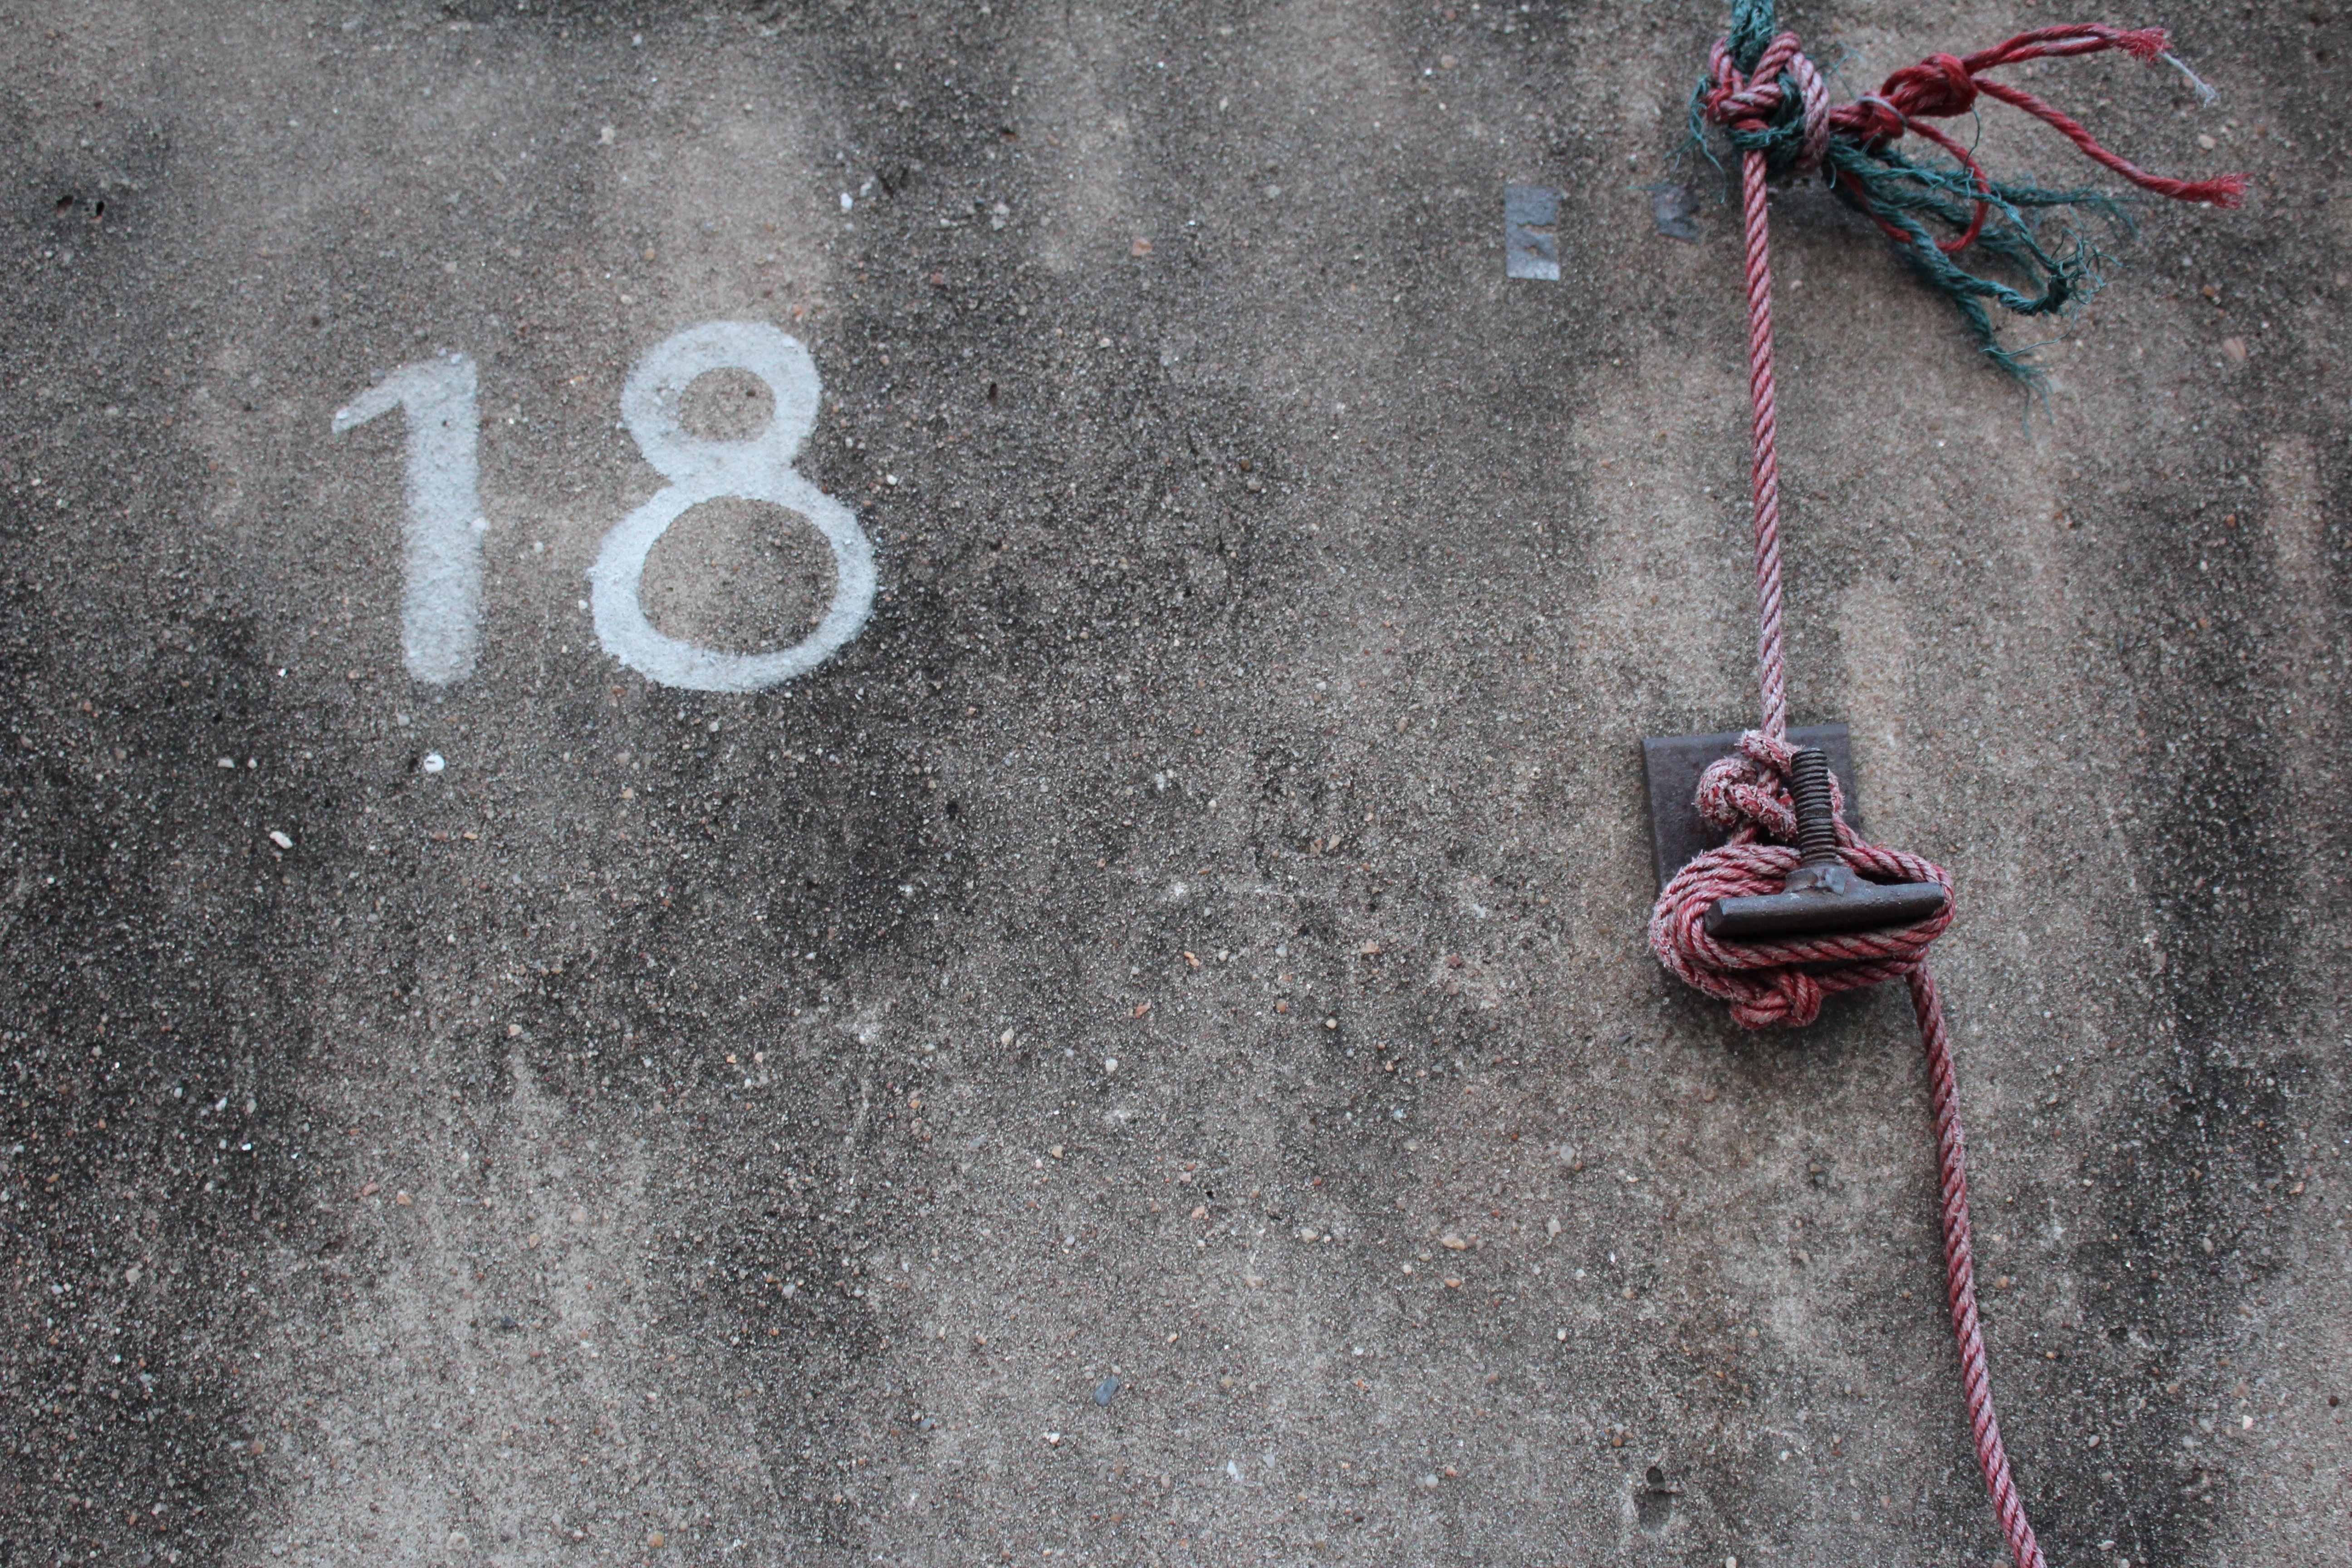
number, adventure, wall, recreation, climbing, rock climbing, extreme sport, grey, sports, 18, eighteen, outdoor recreation, sport climbing